Atakapa

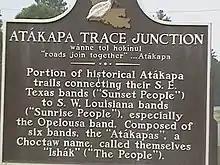
Plaque for Attakapa Trace Junction

In 1908, nine known Atakapa descendants were identified. Armojean Reon (ca. 1873–1925) of Lake Charles, Louisiana, was noted as a fluent Atakapa speaker. In the 1920s, ethnologists Albert Gatshet and John Swanton studied the language and published "A Dictionary of the Atakapa Language" in 1932.